Celebrity Big Brother (British series 5) racism controversy

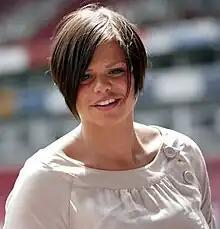
Jade Goody

The following day, Shetty cooked a chicken meal for the housemates. According to Lloyd and O'Meara, Shetty had undercooked the chicken. When they suggested that chicken may be cooked differently in India, O'Meara said: "That's why they're all thin, because they're sick all the time, because they're ill." Lloyd also mentioned that she did not like Shetty touching her food because she did not "know where her hands have been".